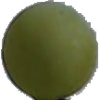
Label: Grape White 4